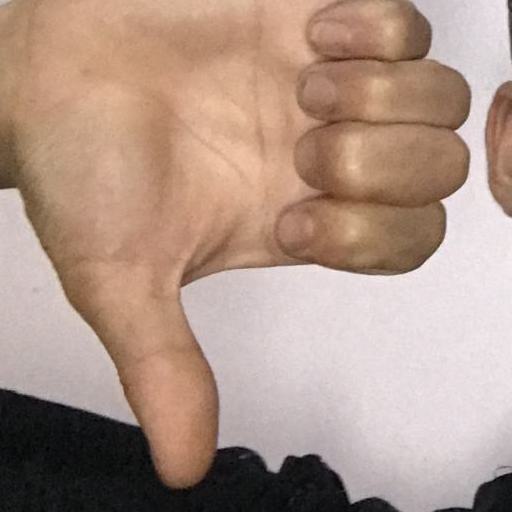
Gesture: dislike